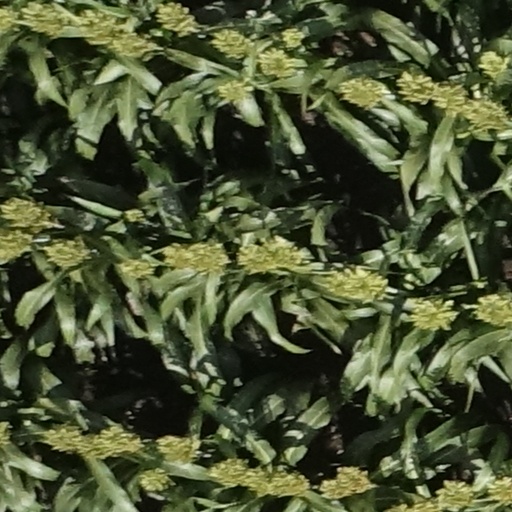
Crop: sorghum